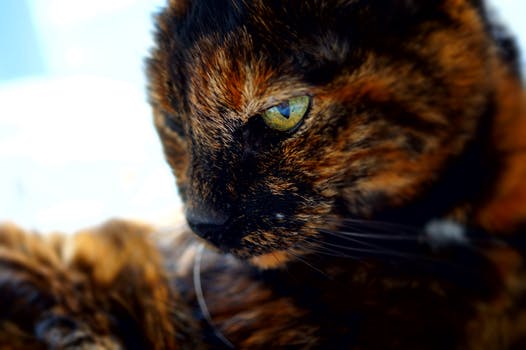
Label: No Watermark